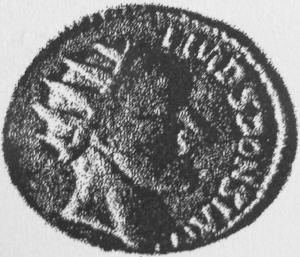
Sponsianus serait un usurpateur romain du règne de Philippe l'Arabe.